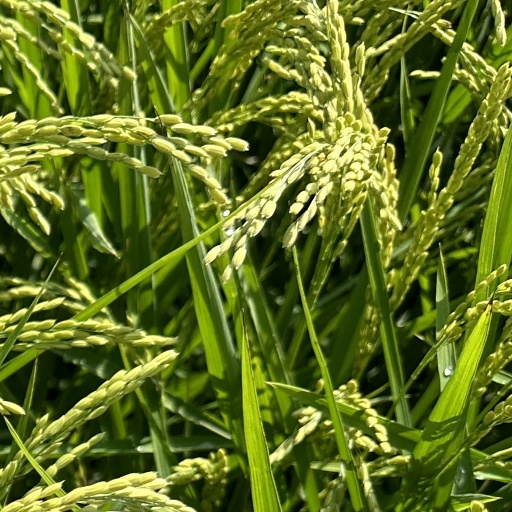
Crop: rice